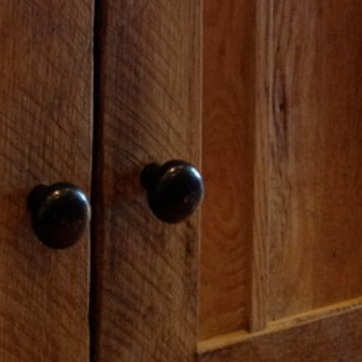
Material: metal